Kennys Vargas

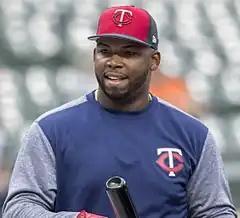
Vargas with the Minnesota Twins in 2017

Kennys Vargas Gautier (born August 1, 1990), nicknamed "Gorilla", is a Puerto Rican professional baseball designated hitter and first baseman for the Acereros de Monclova of the Mexican League. He has previously played in Major League Baseball (MLB) for the Minnesota Twins and in Nippon Professional Baseball (NPB) for the Chiba Lotte Marines.